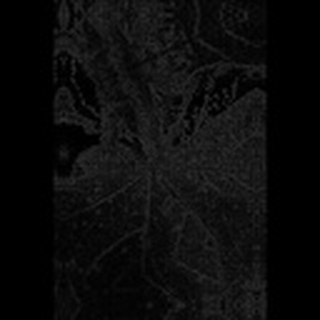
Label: cotton_aphids